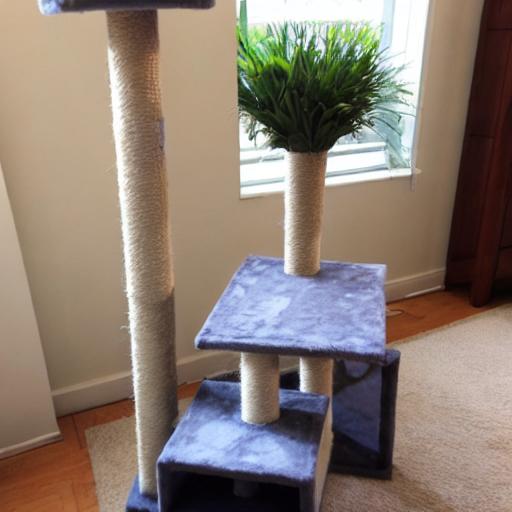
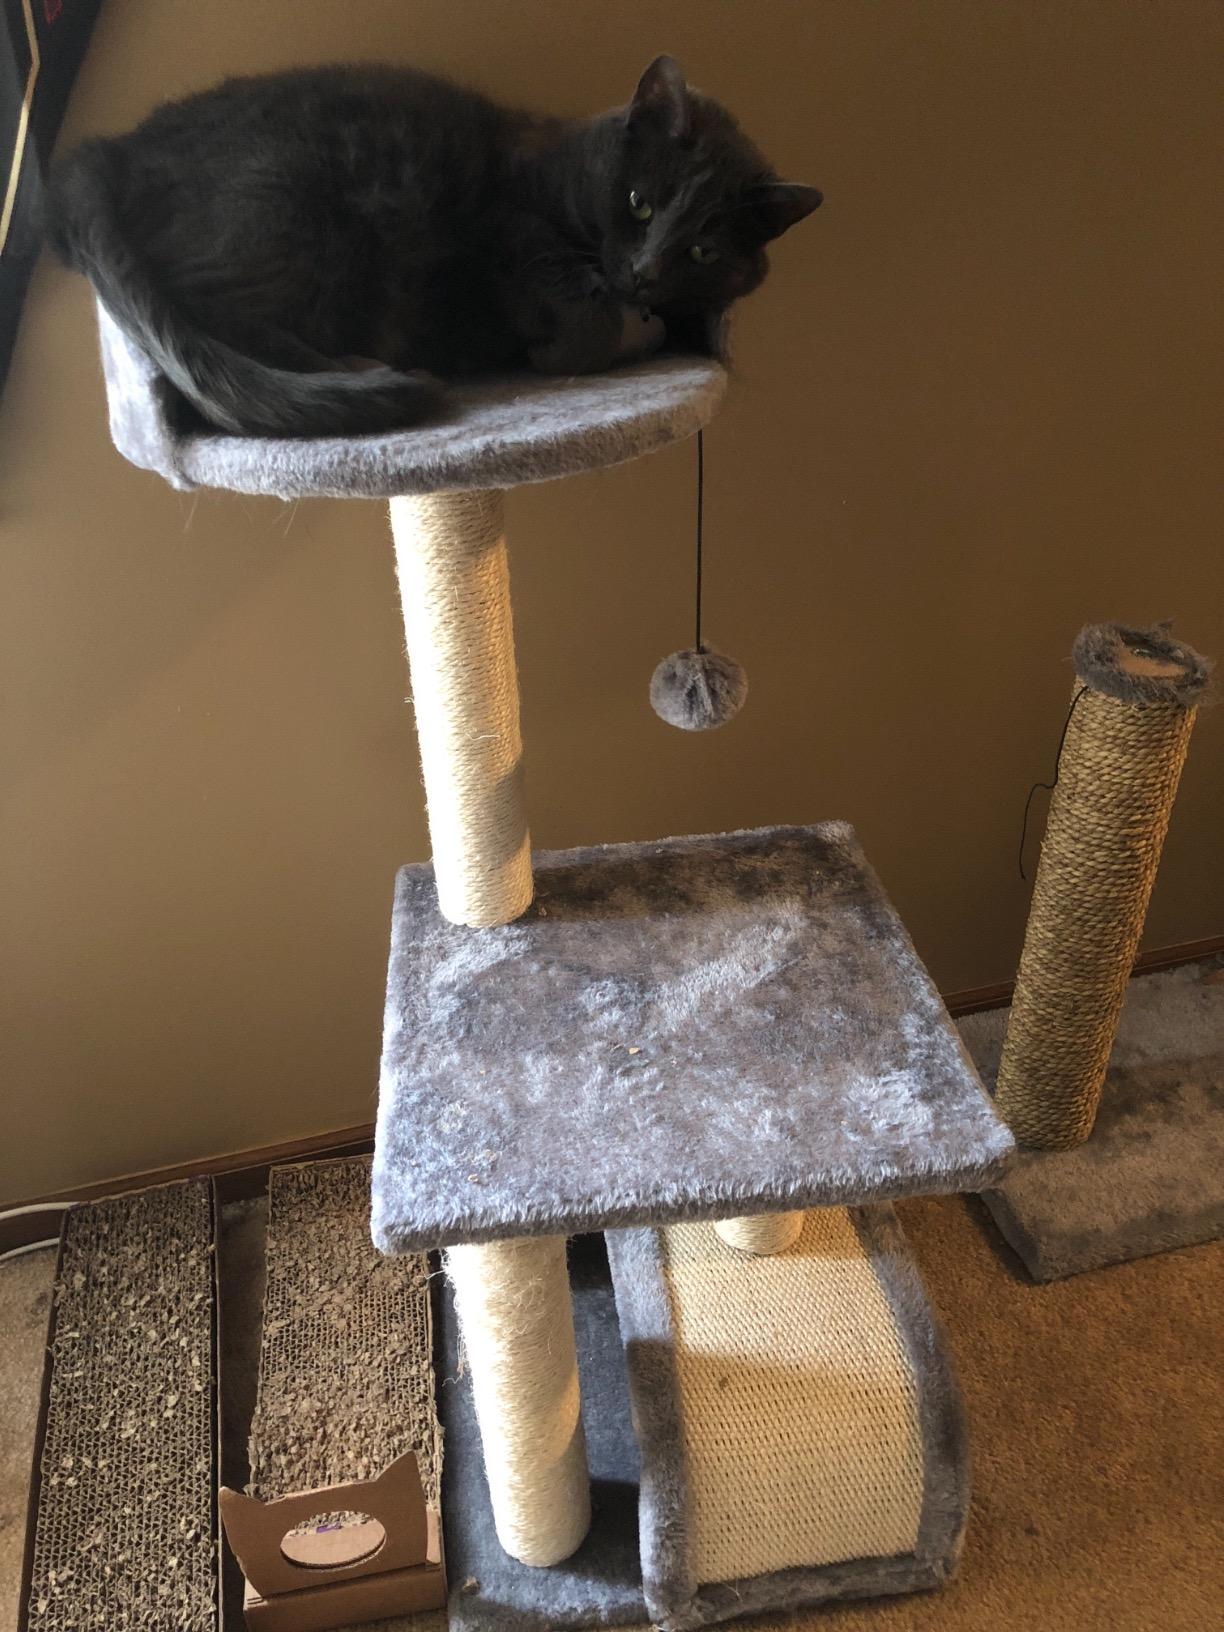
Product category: items_cat tree
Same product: no